Microsoft Edge

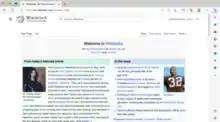
Microsoft Edge running on macOS

In May 2020, an update to Microsoft Edge added "Surf", a browser game where players control a surfer attempting to evade obstacles and collect power-ups. Similar to Google Chrome's "Dinosaur Game", "Surf" is accessible from the browser's offline error page and can also be accessed by entering codice_1 into the address bar. The game features three game modes (classic, time trial, and slalom), has character customization, and supports keyboard, mouse, touch, and gamepad controls. Its gameplay has been compared to the 1991 Microsoft video game "SkiFree".